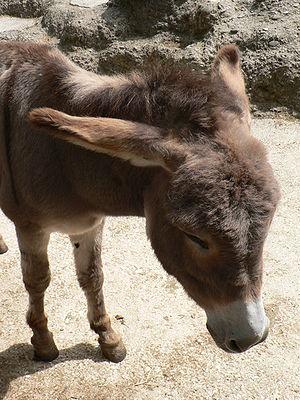
Le Zoo de Bâle, surnommé Zolli par les bâlois, est un parc zoologique suisse situé dans le quartier Bachletten de la ville de Bâle. Fondé en 1874, par la ville de Bâle et la Société ornithologique de Bâle, c'est le plus ancien du pays. Il est dirigé depuis 2001 par Oliver Pagan.